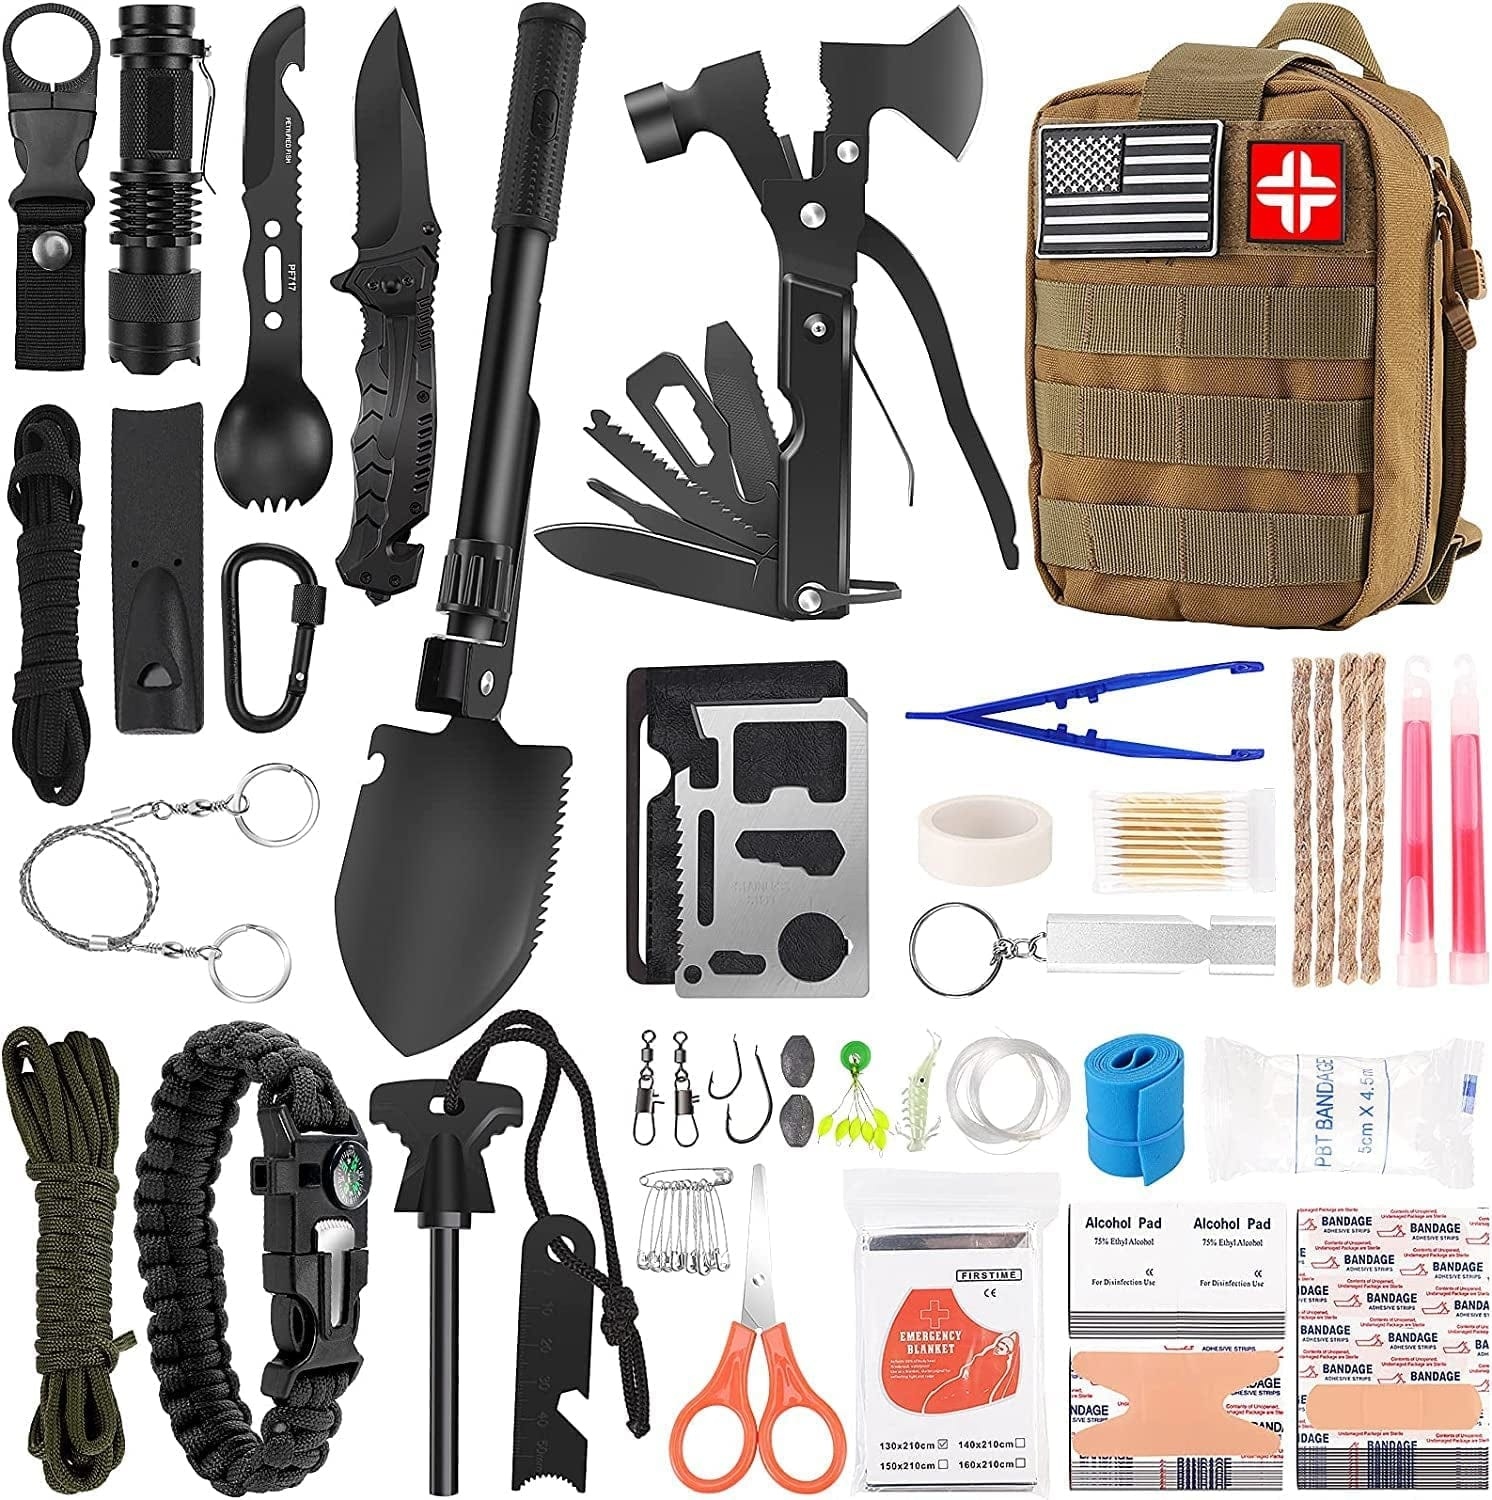
Survival Kit and First Aid Kit, 142Pcs Professional Survival Gear and Equipment with Molle Pouch, for Men Dad Husband Who Likes Camping Outdoor Adventure…
【Christmas gift ideas】 High-quality comprehensive emergency survival first aid equipment, best gifts for men, father, family, friends. You can enjoy a more relaxed and safe adventure with our survival kit. If you and Your family, are not satisfied with our product, please contact us in time, we will serve you wholeheartedly. 【A Must Have Survival First Aid Kit】LUXMOM survival kit is unique in that it was specifically designed by survival experts. The comprehensive survival kit not only includes 21pcs multipurpose survival tools, but it also offers 106pcs first aid kit, and a fishing tools set which can meet your different needs and provide the most safest and comprehensive protection for any outdoor activities like camping, hiking, car travel, climbing, boating, etc. 【Wide application range】This survival kit is great for firefighters, first aid personnel, hikers, campers, outdoor sports enthusiasts, etc. It is idea for car, ship, bicycles, motorcycles, workplace, travel, shooting, hunting, camping, hiking, fishing, boating, cycling, outdoor sports, wilderness adventure and other activities. 【Practical Survival Gears & First Aid Kit】LUXMOM emergency kit contains the most popular survival accessories: Hatchet, 3-mode flashlight, Multifunctional Card, Survival Bracelet, Dual-tube Whistle, Wire Saw, Parachute Cord, Emergency Blanket, fire starting tools, fishing tools, comprehensive first aid kit, etc. All these gears can make sure that the wound can be treated in time to prevent infections. 【Compact Lightweight & Durable】All items are neatly arranged in a 600D nylon bag measuring 9 inches x 6 inches x 5 inches. Easy to carry, small and lightweight, can hold all the 142pcs emergency supplies and survival tools. There is still room to add your own gear. The Molle compatible straps on the back allow you to attach it to other bags or your belt, which made it a perfect companion for any outdoor activities. Product Description LUXMOM Christmas Gifts for Men Dad Husband LUXMOM emergency survival kit 142 in 1 LUXMOM emergency survival kit is specially designed for camping, hunting, hiking, mountain climbing and outdoor adventure. It is very suitable for hikers, campers, outdoor enthusiasts, first aid personnel, such as tactical doctors, soldiers, and police Etc. It's a perfect gift for men, family, fathers, friends. What we have? Be Prepared for Any Emergencies! A Must Have First Aid Survival Kit for Your Active Life! Having an emergency survival kit is an important step to prepare and protect you and your family for those unforeseen events. It’s very important as you never know exactly when and where an emergency or survival situation will happen. LUXMOM emergency survival kit is your ideal choice. It is a very convenient and practical professional emergency survival kit, equipped with 142 pieces of emergency survival equipment and emergency supplies, which can meet your different needs in emergencies and medical care. Get this professional survival kit for yourself, family or friends, and enjoy a more relaxed and safe travel and adventure. Why Choose Us? Upgraded Kits, Closer to Your Needs than Other Survival Kits 14 in 1 Hatchet The hatchet with durable stainless steel construction, and a secure locking system, integrates 14 convenient tools . The Hammer and Axe are the core of this tool. The Hammer can be used as an emergency escape tool. The Axe and Saw can cut branches and wood for your campfire or snares.Our hatchet comes in a reinforced nylon sheath that secures the tool safety on your belt. It's strong, reliable, and easy to handle. Folding Shovel and Pick It can be pressed into service as a shovel, saw, bottle opener, nail puller, hoe, pickaxe and more! When dig a fire pit, pick out roots and cut small branches to clear your next campsite , you need a folding shovel with pick. During the winter, keep the shovel/pick in your trunk to clear snow and ice in an emergency. The folding design allows easy carry and storage. Simply loop to your belt or keep handy in your car or backpack! Well Designed Tactical Bag The tactical bag is made of 600D nylon which is durable and portable. It's small size but large capacity, it has three compartments and plenty of room to add other supplies you like. It has two-way and full open zipper, so that you can quickly find emergency accessories inside. MOLLE compatible straps with snaps allow you to attach this survival kit to other MOLLE compatible backpack or combat vest or your belt . Designed for camping, hunting, hiking, mountain climbing and outdoor adventure.
Brand: Epic Survivalist Survival Gear
Category: Home & Garden > Emergency Preparedness > Emergency Tools & Kits